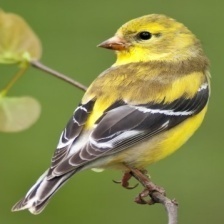
Species: AMERICAN GOLDFINCH
Scientific name: SPINUS TRISTIS
ImageNet parent category: goldfinch